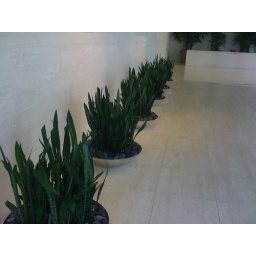
Snake plant in lobby of i-Staff building